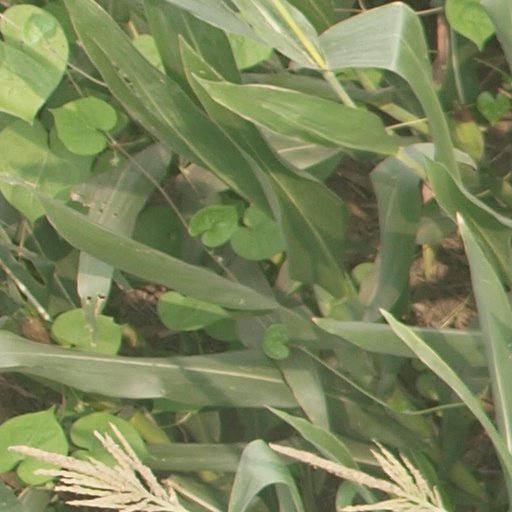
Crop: maize; corn